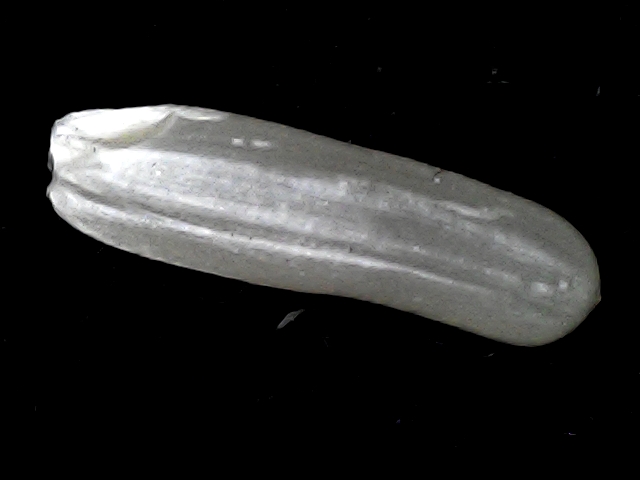
Rice variety: BD57